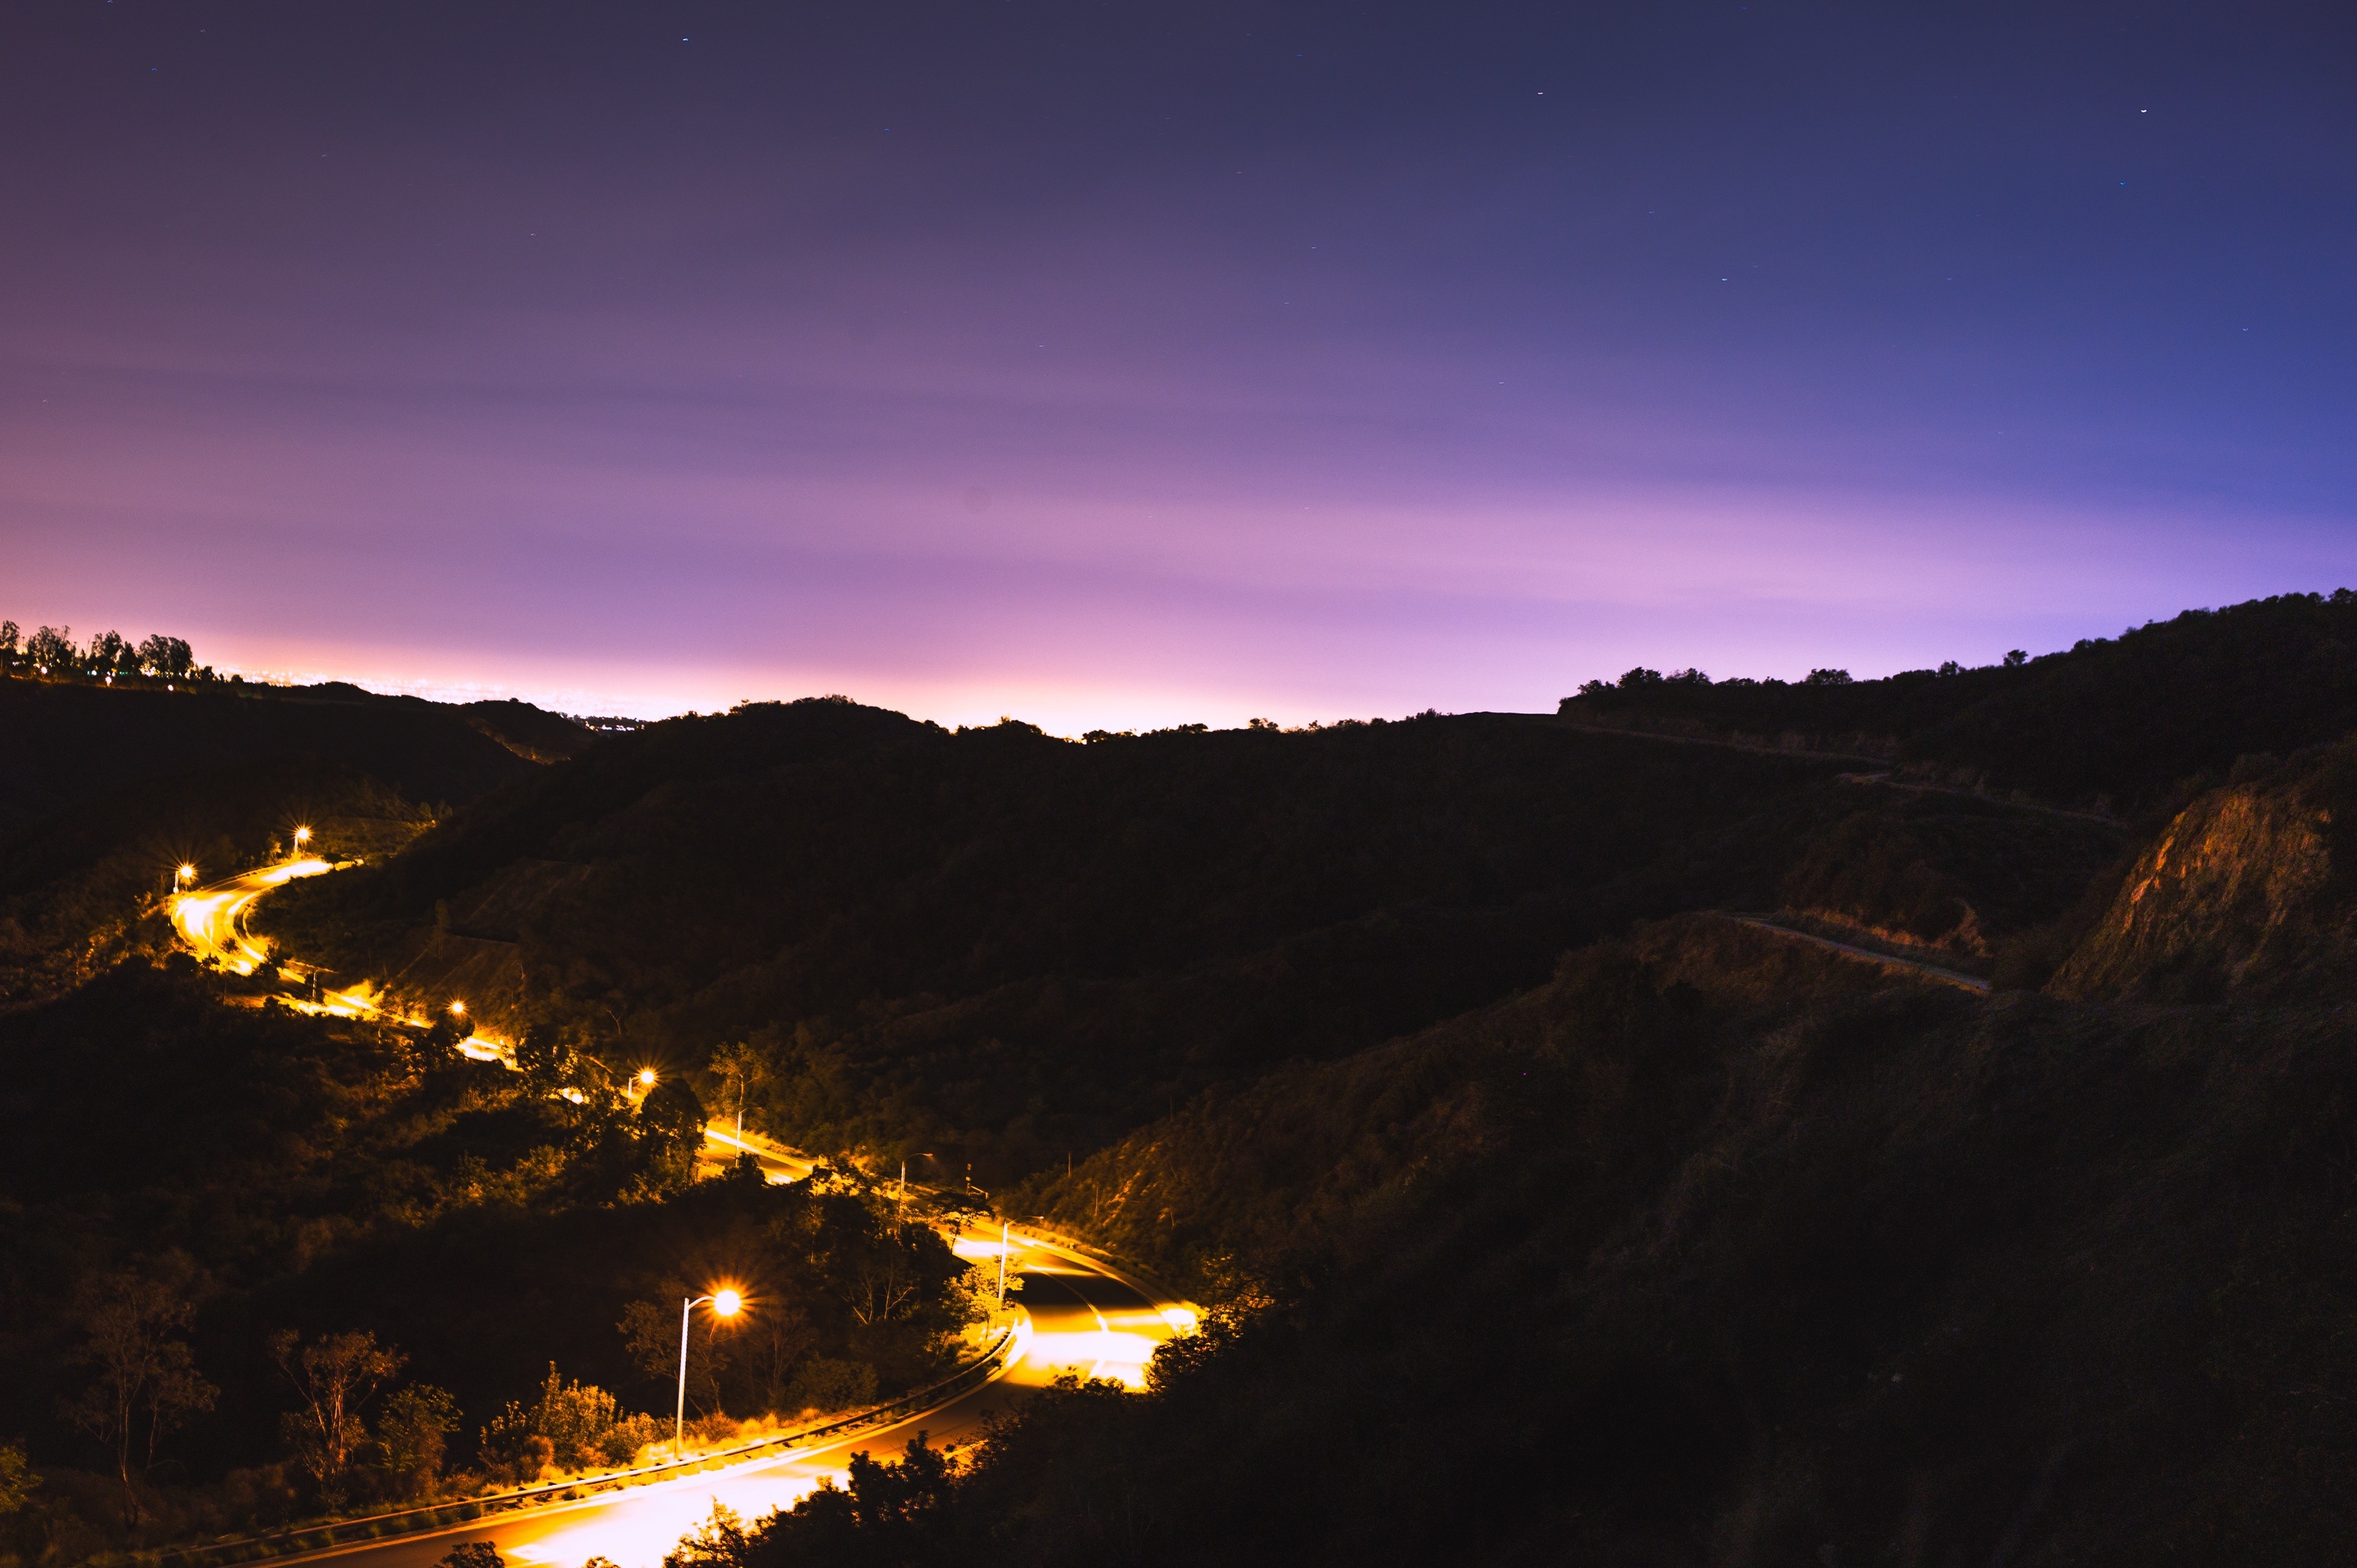
landscape, horizon, mountain, light, cloud, sky, sunrise, sunset, road, night, sunlight, morning, hill, highway, driving, dawn, dusk, evening, twilight, scenic, drive, winding, winding road, illuminated, illuminate, mountainous landforms